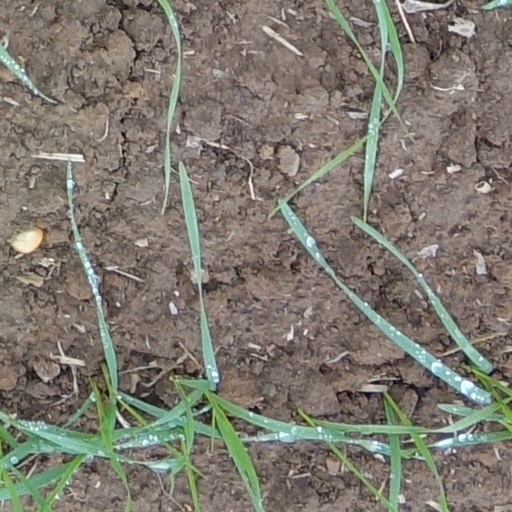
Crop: wheat